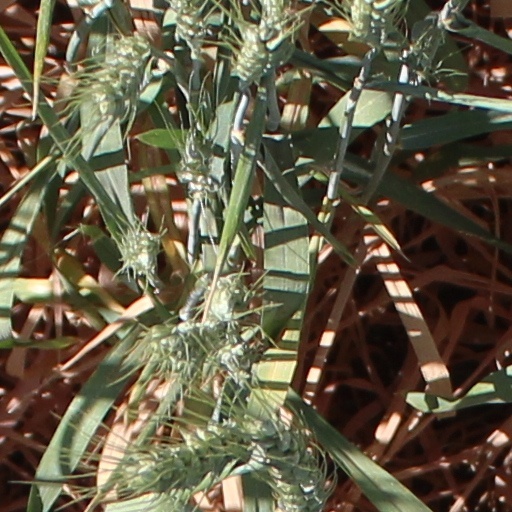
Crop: wheat